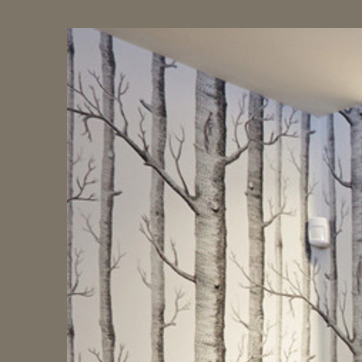
Material: wallpaper